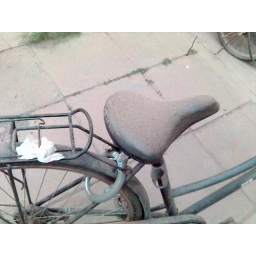
typical spring day in beijing....with all the flying dust and sand from Gobi desert